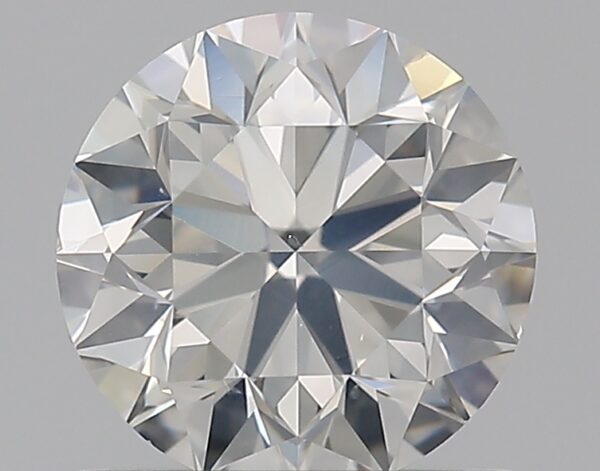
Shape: round
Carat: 0.8
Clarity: SI2
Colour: I
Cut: VG
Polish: EX
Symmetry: EX
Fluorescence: N
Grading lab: GIA
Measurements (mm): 5.77 x 5.82 x 3.73